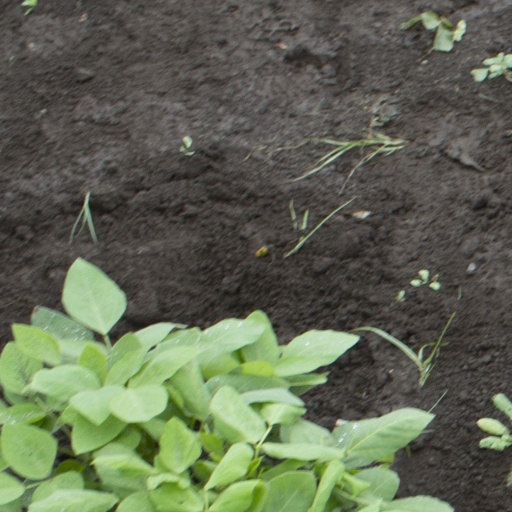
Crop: soybean